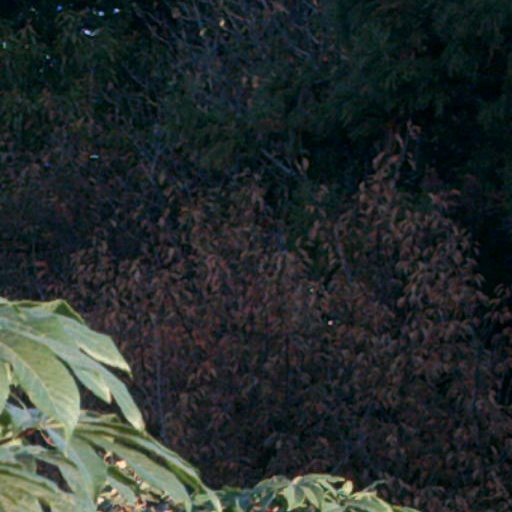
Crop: cassava